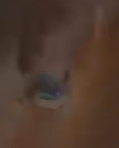
Face region: eyes (orbital_tightening_and_eye_area)
Pain indicator: moderately_present